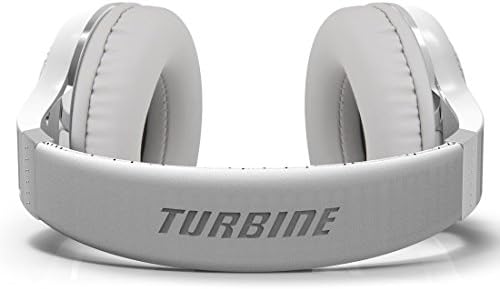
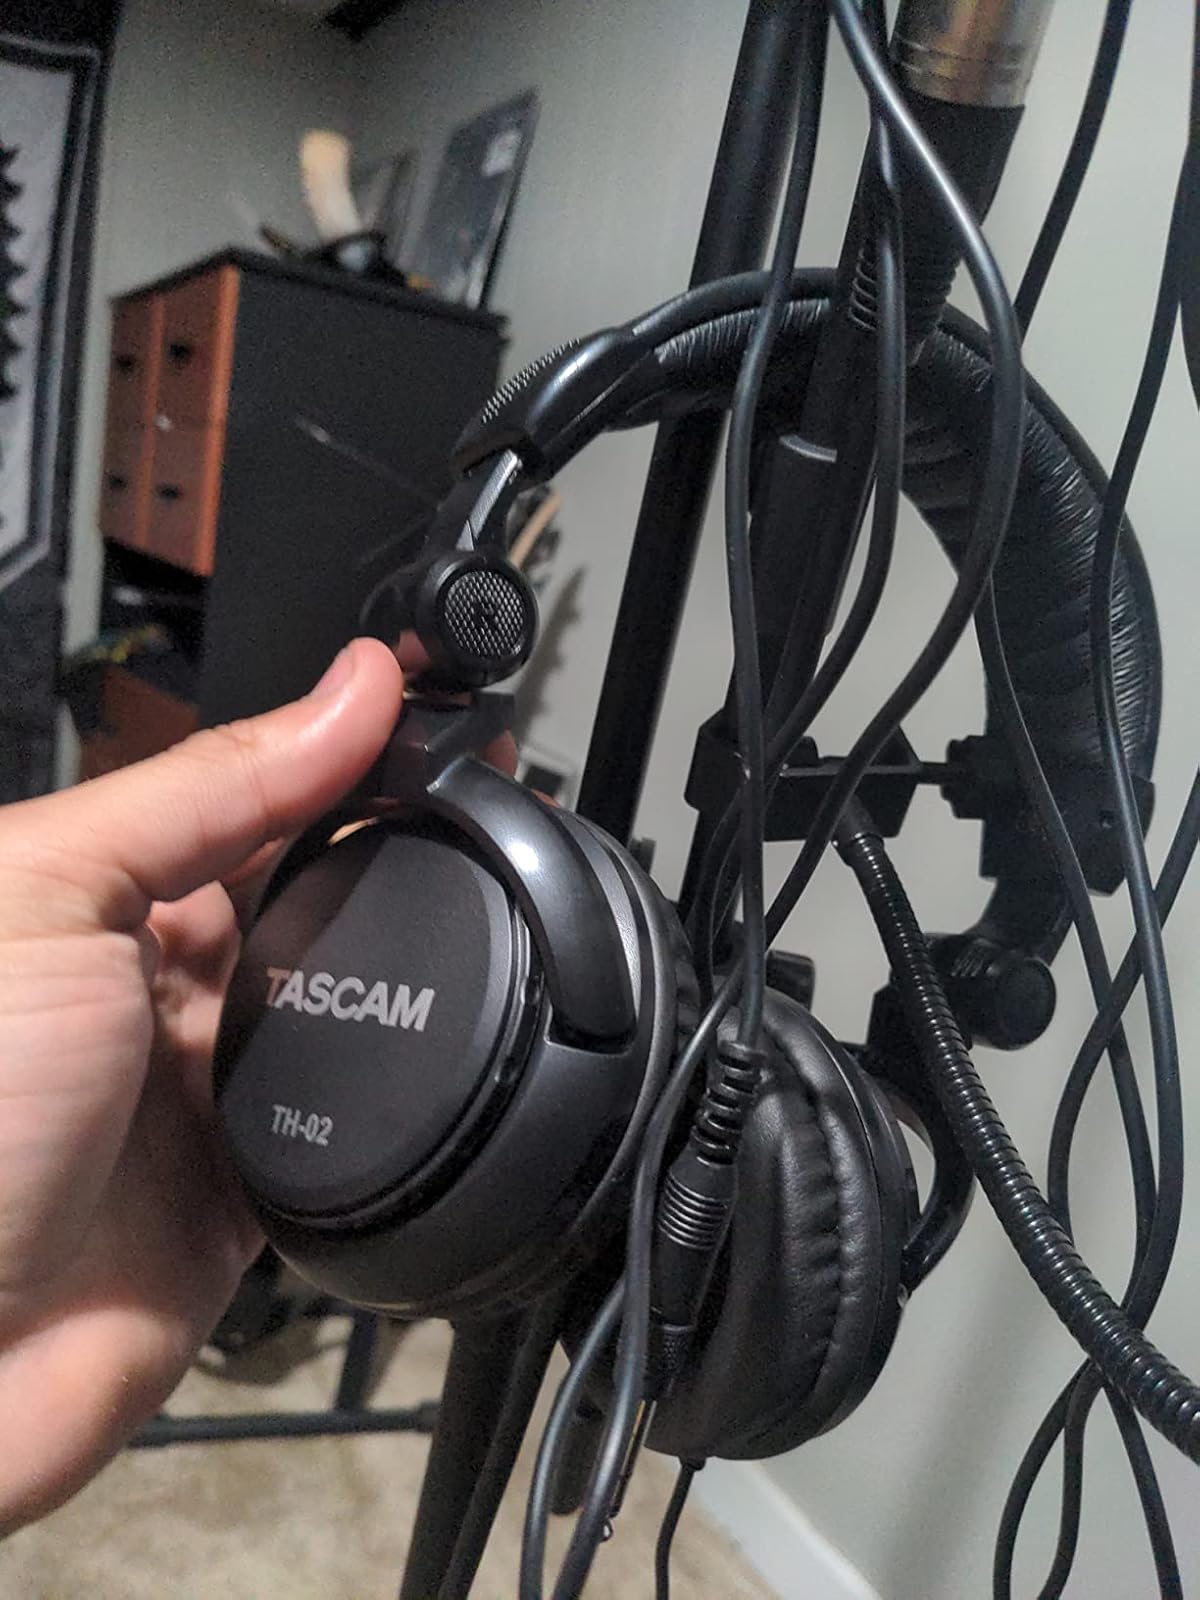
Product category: headphones
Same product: no